St. Anger

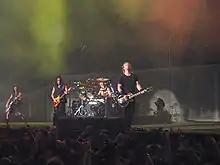
Metallica playing live in support of "St. Anger"

After "St. Anger"s release, Metallica embarked on a tour that lasted nearly two years. The first leg was the U.S. 2003 Summer Sanitarium Tour with support from Limp Bizkit, Deftones, Linkin Park, and Mudvayne. After "Summer Sanitarium", the band began the Madly in Anger with the World Tour with support from Godsmack, Lostprophets, and Slipknot (both on certain European dates), which lasted until late 2004. The "St. Anger" songs "Frantic", "St. Anger", "Dirty Window" and "The Unnamed Feeling" were performed frequently during the tour. "Some Kind of Monster" was also played live, but not as often as other songs on the album, and “Sweet Amber” was played only once. The album tracks were altered when played live; sometimes they were shortened, or in some cases a guitar solo was added. Sometimes, only one song from the album was played live.